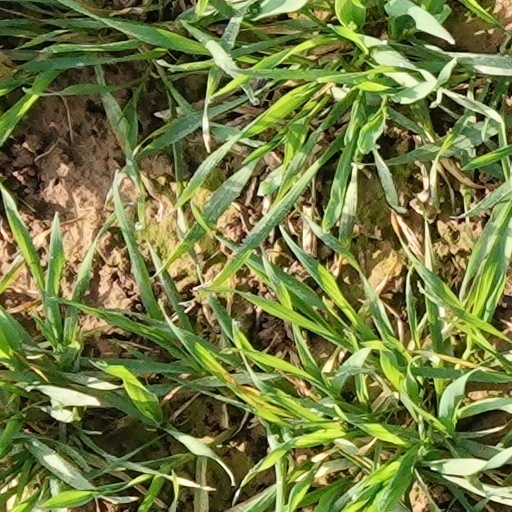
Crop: wheat